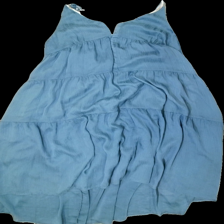
View: front
Type: Dress
Category: Ladies
Brand: Saint Tropez
Colors: Blue
Material: 100% Polyester
Cut: Regular
Size: XL
Season: All
Price range: <50
Recommended usage: Recycle
Description: Reworked